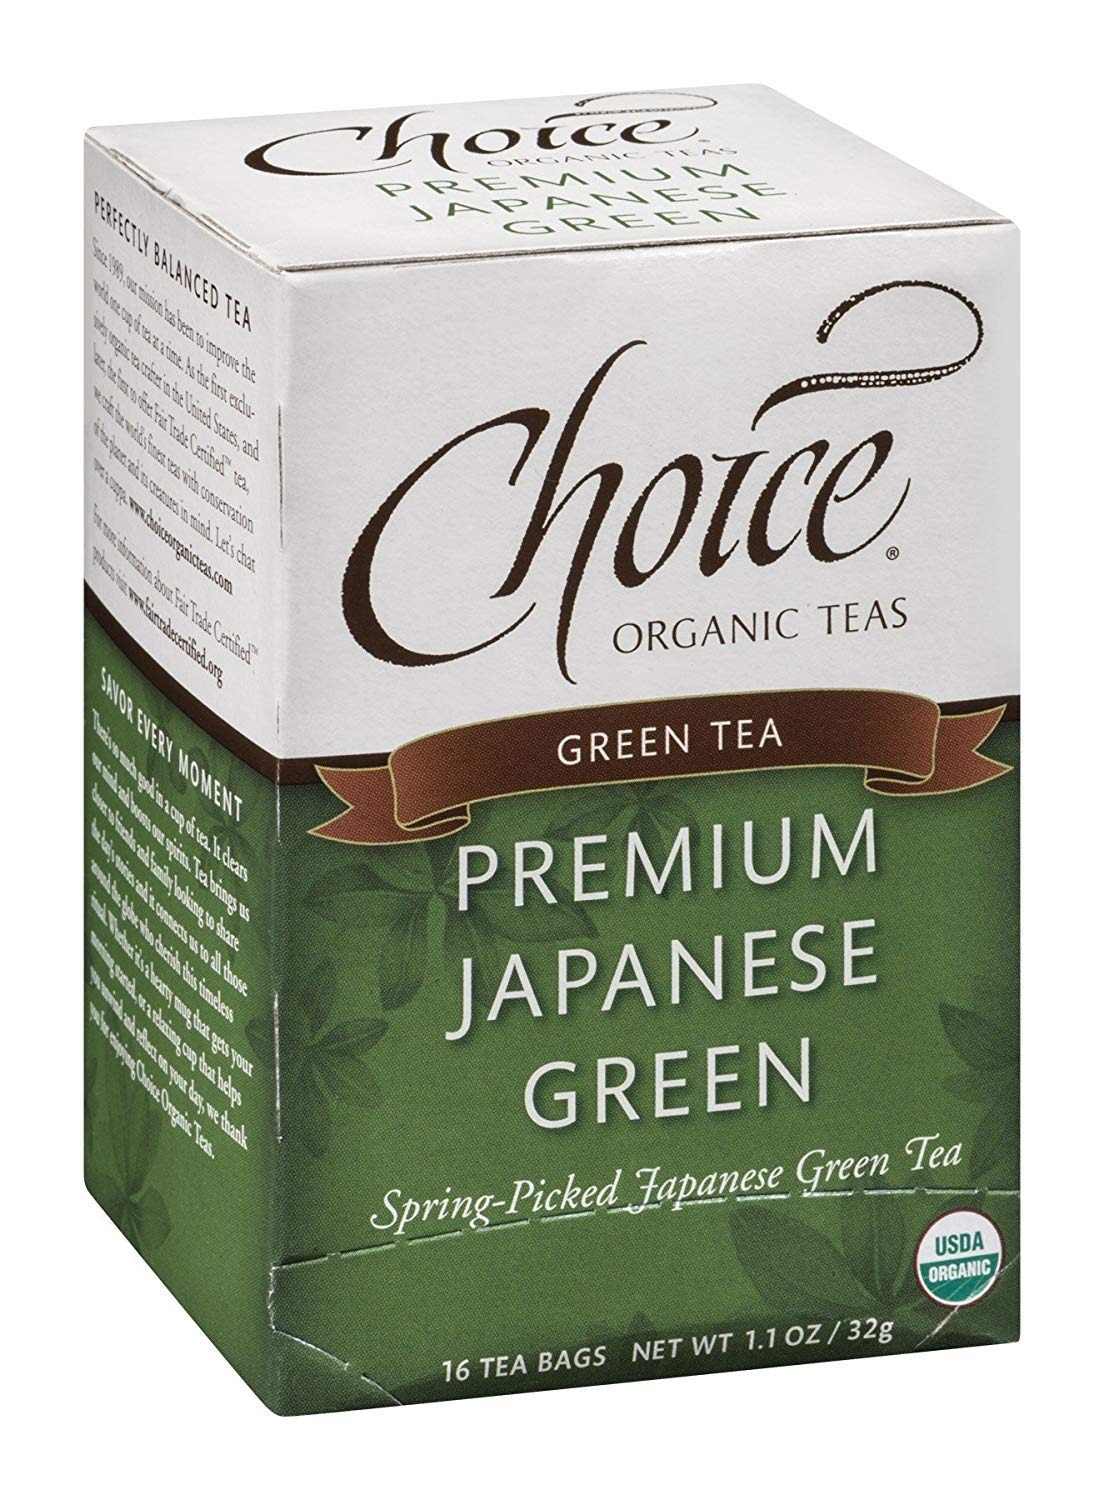
Item Name: Choice Tea Tea Grn Japanese Org
Value: 1.0
Unit: Count

Price: 4.09